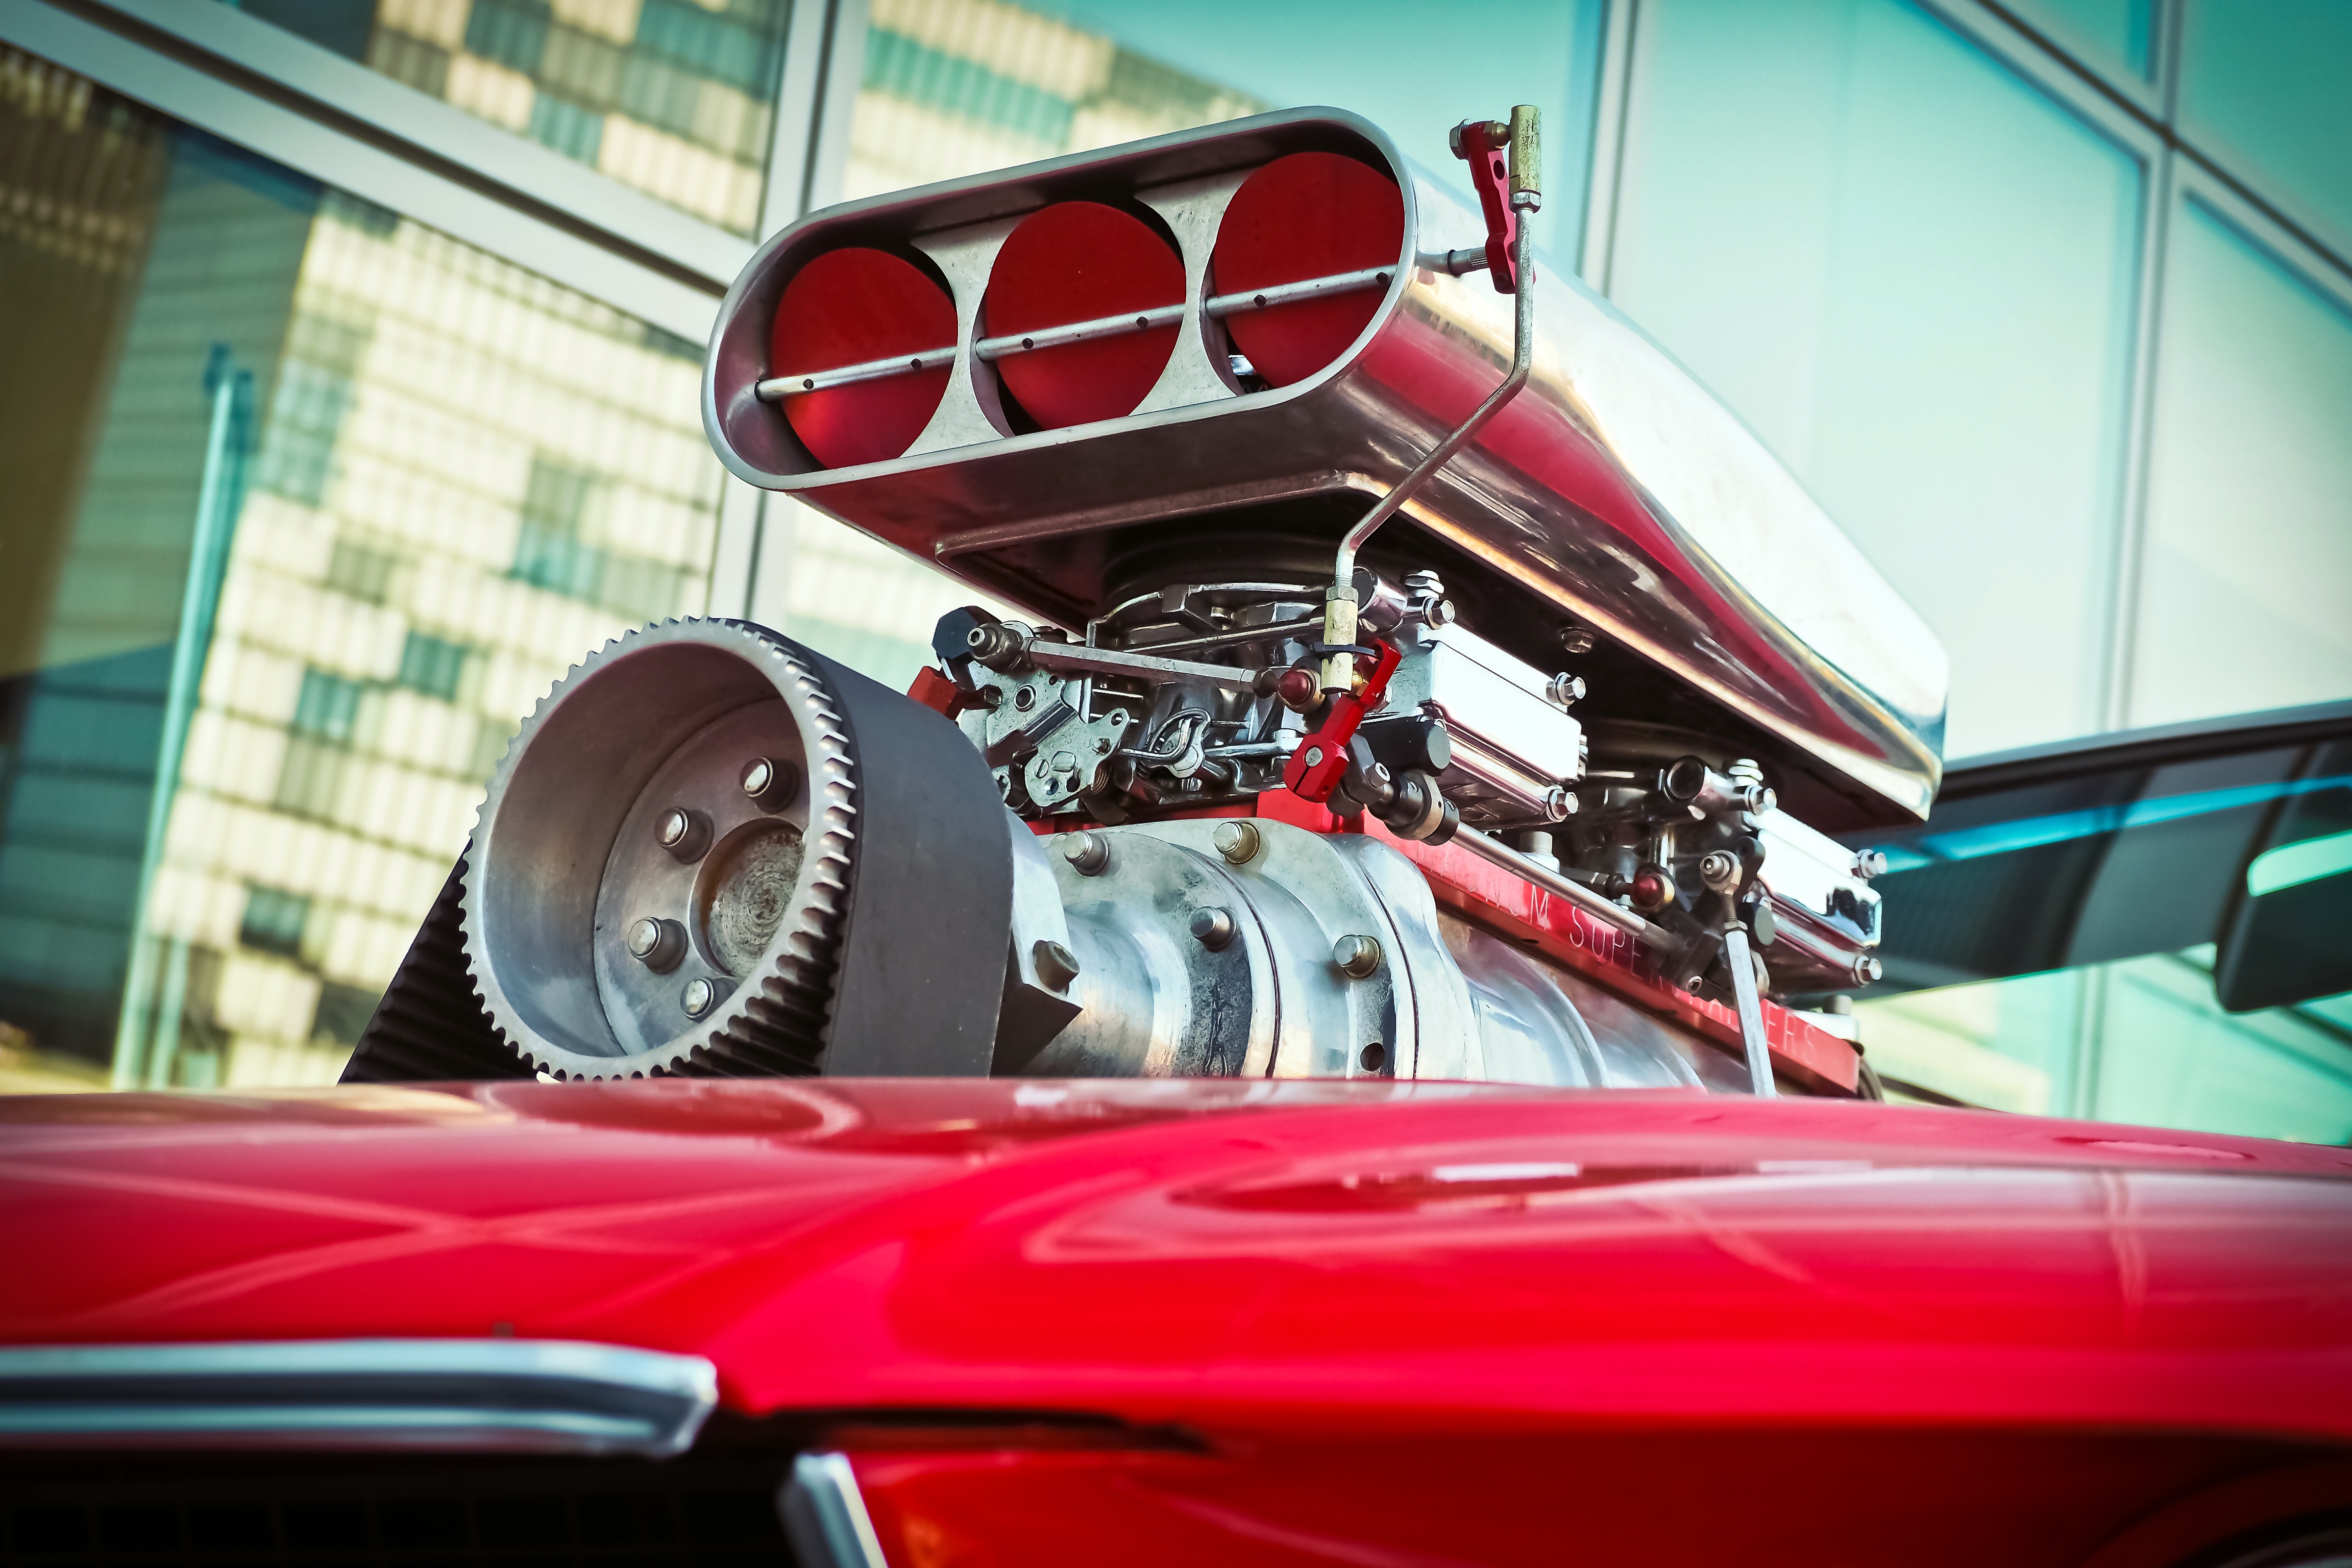
car, red, vehicle, usa, auto, automotive, sports car, vintage car, race car, supercar, american, tuning, ford, motor, classic, mustang, fast, pkw, chrome plated, turbo, compressor, ford mustang, auto show, dragster, land vehicle, tuned, pimped, automobile make, automotive exterior, automotive design, luxury vehicle, engine block, turbolader